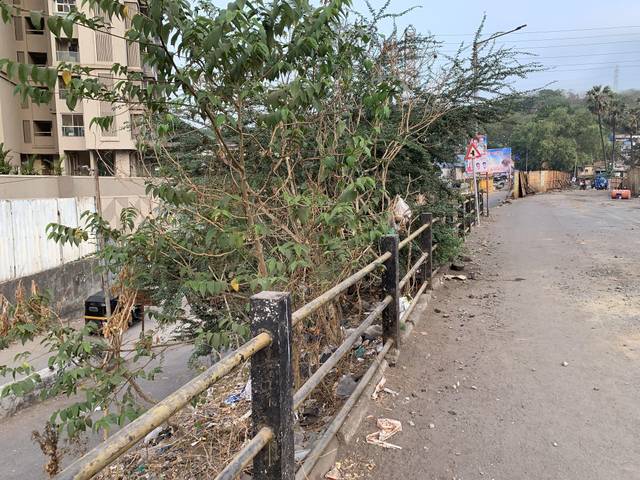
Region: India
Coordinates: 19.166, 72.933